Cloughoughter Castle

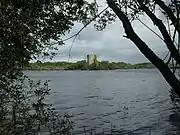
Lough Oughter surrounds the castle

The castle is located in the historic Kingdom of Breifne, specifically in the part that would later be subdivided into East Breifne, roughly corresponding to County Cavan. The spot may have been a crannóg, or an artificially created island, and it is possible there was fortification there as early as the sixth century. In the latter part of the 12th century, it was owned by the O'Rourkes, but early in the 13th century seems to have come into the hands of the Anglo-Norman de Lacy family. Architectural elements from the lower two stories show construction may have started as early as the first quarter of the 13th century.